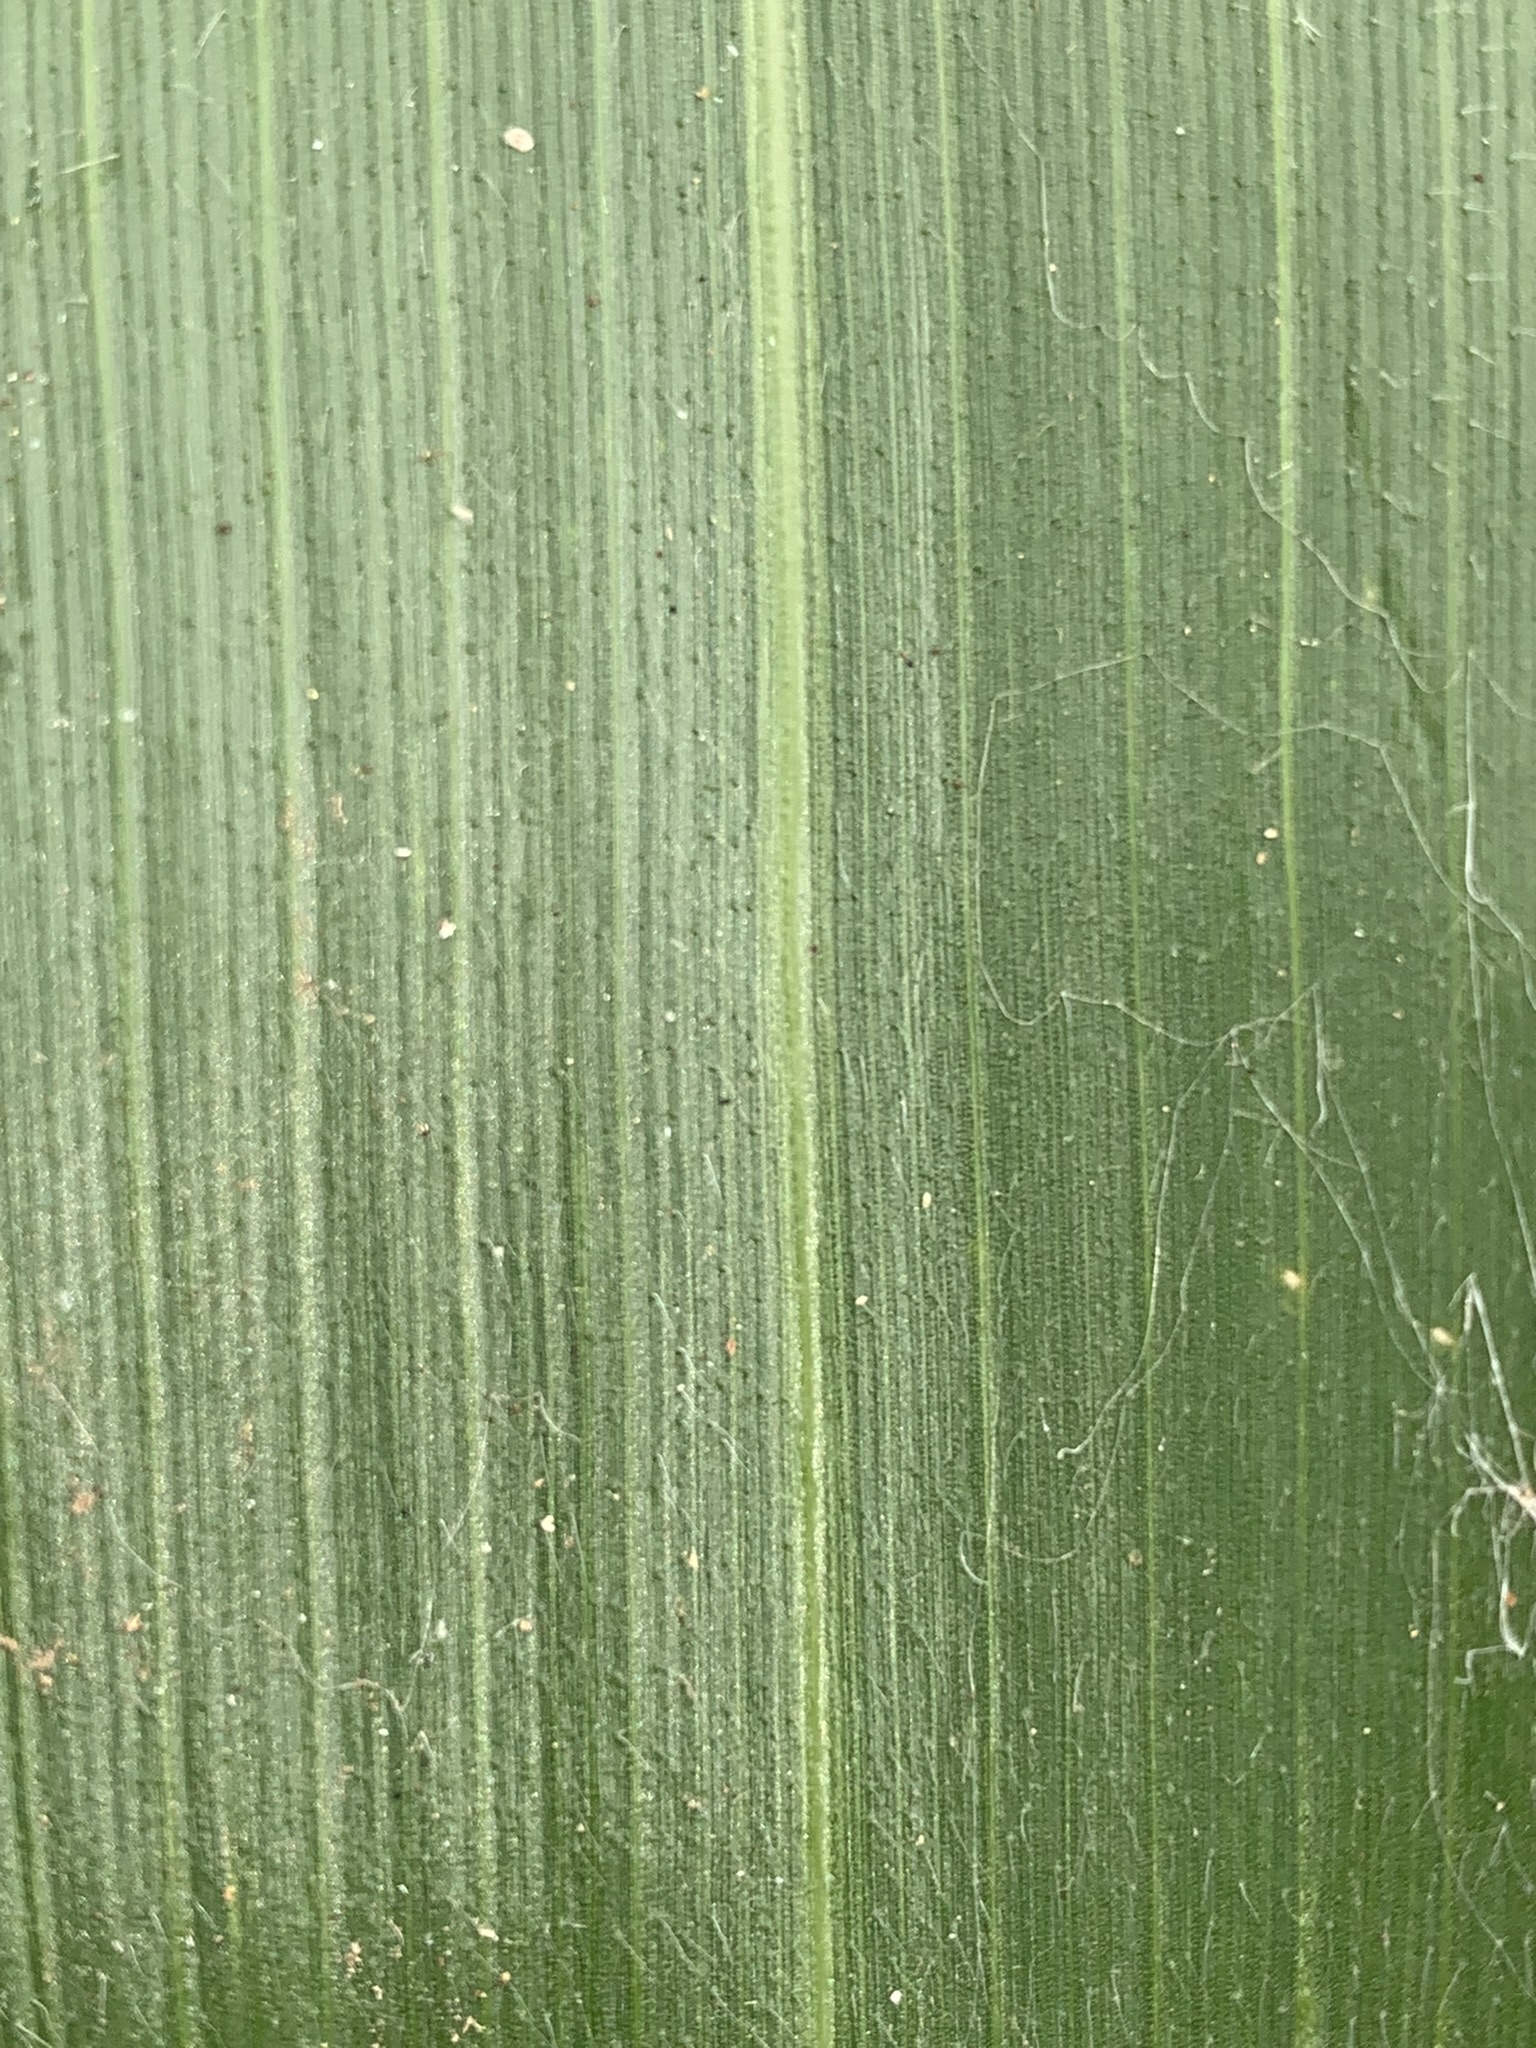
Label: Healthy